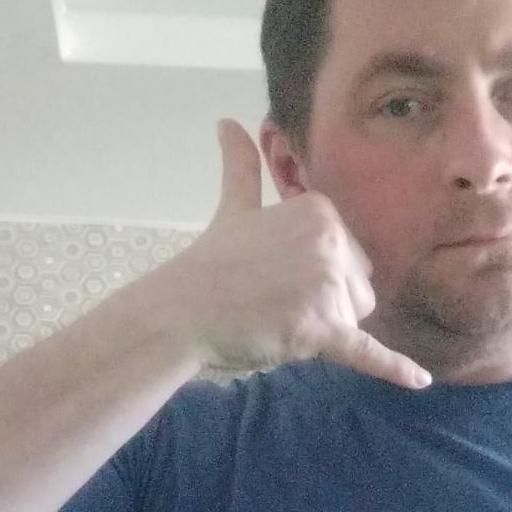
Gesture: call